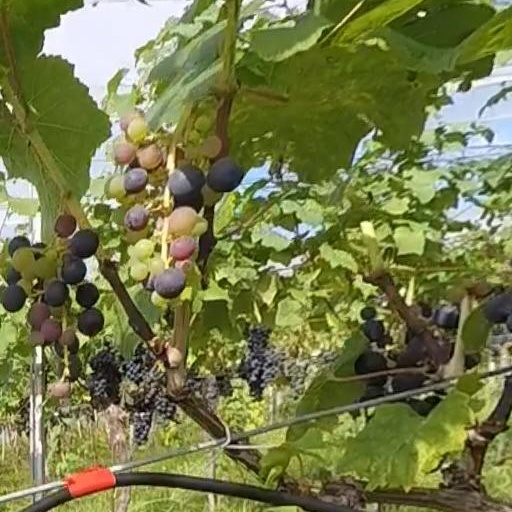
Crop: grape